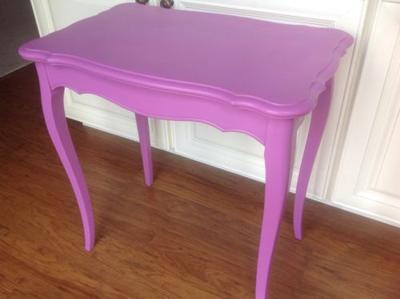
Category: table